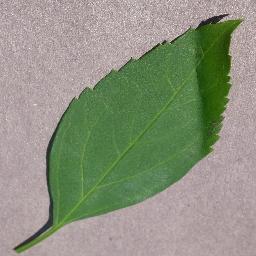
Label: Cherry___healthy